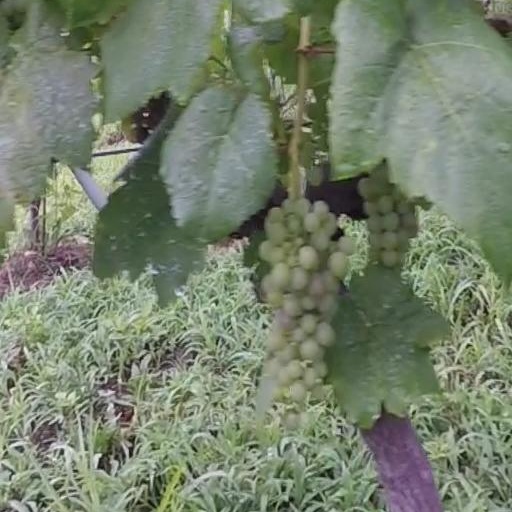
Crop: grape